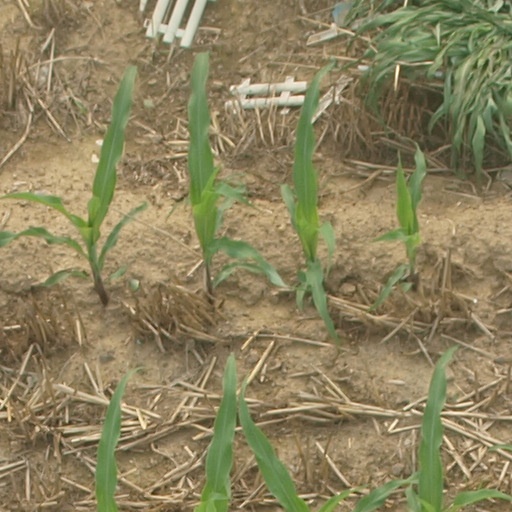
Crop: maize; corn